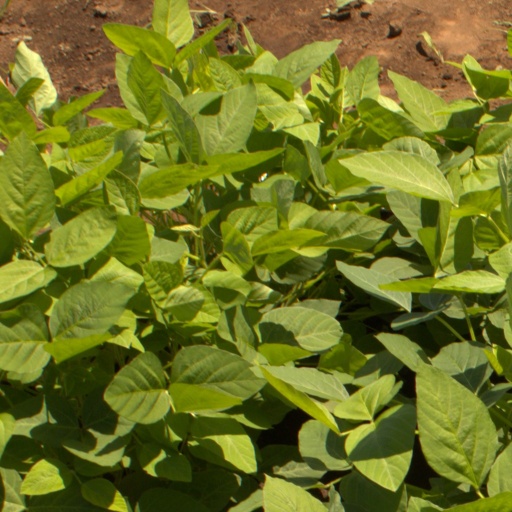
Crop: soybean